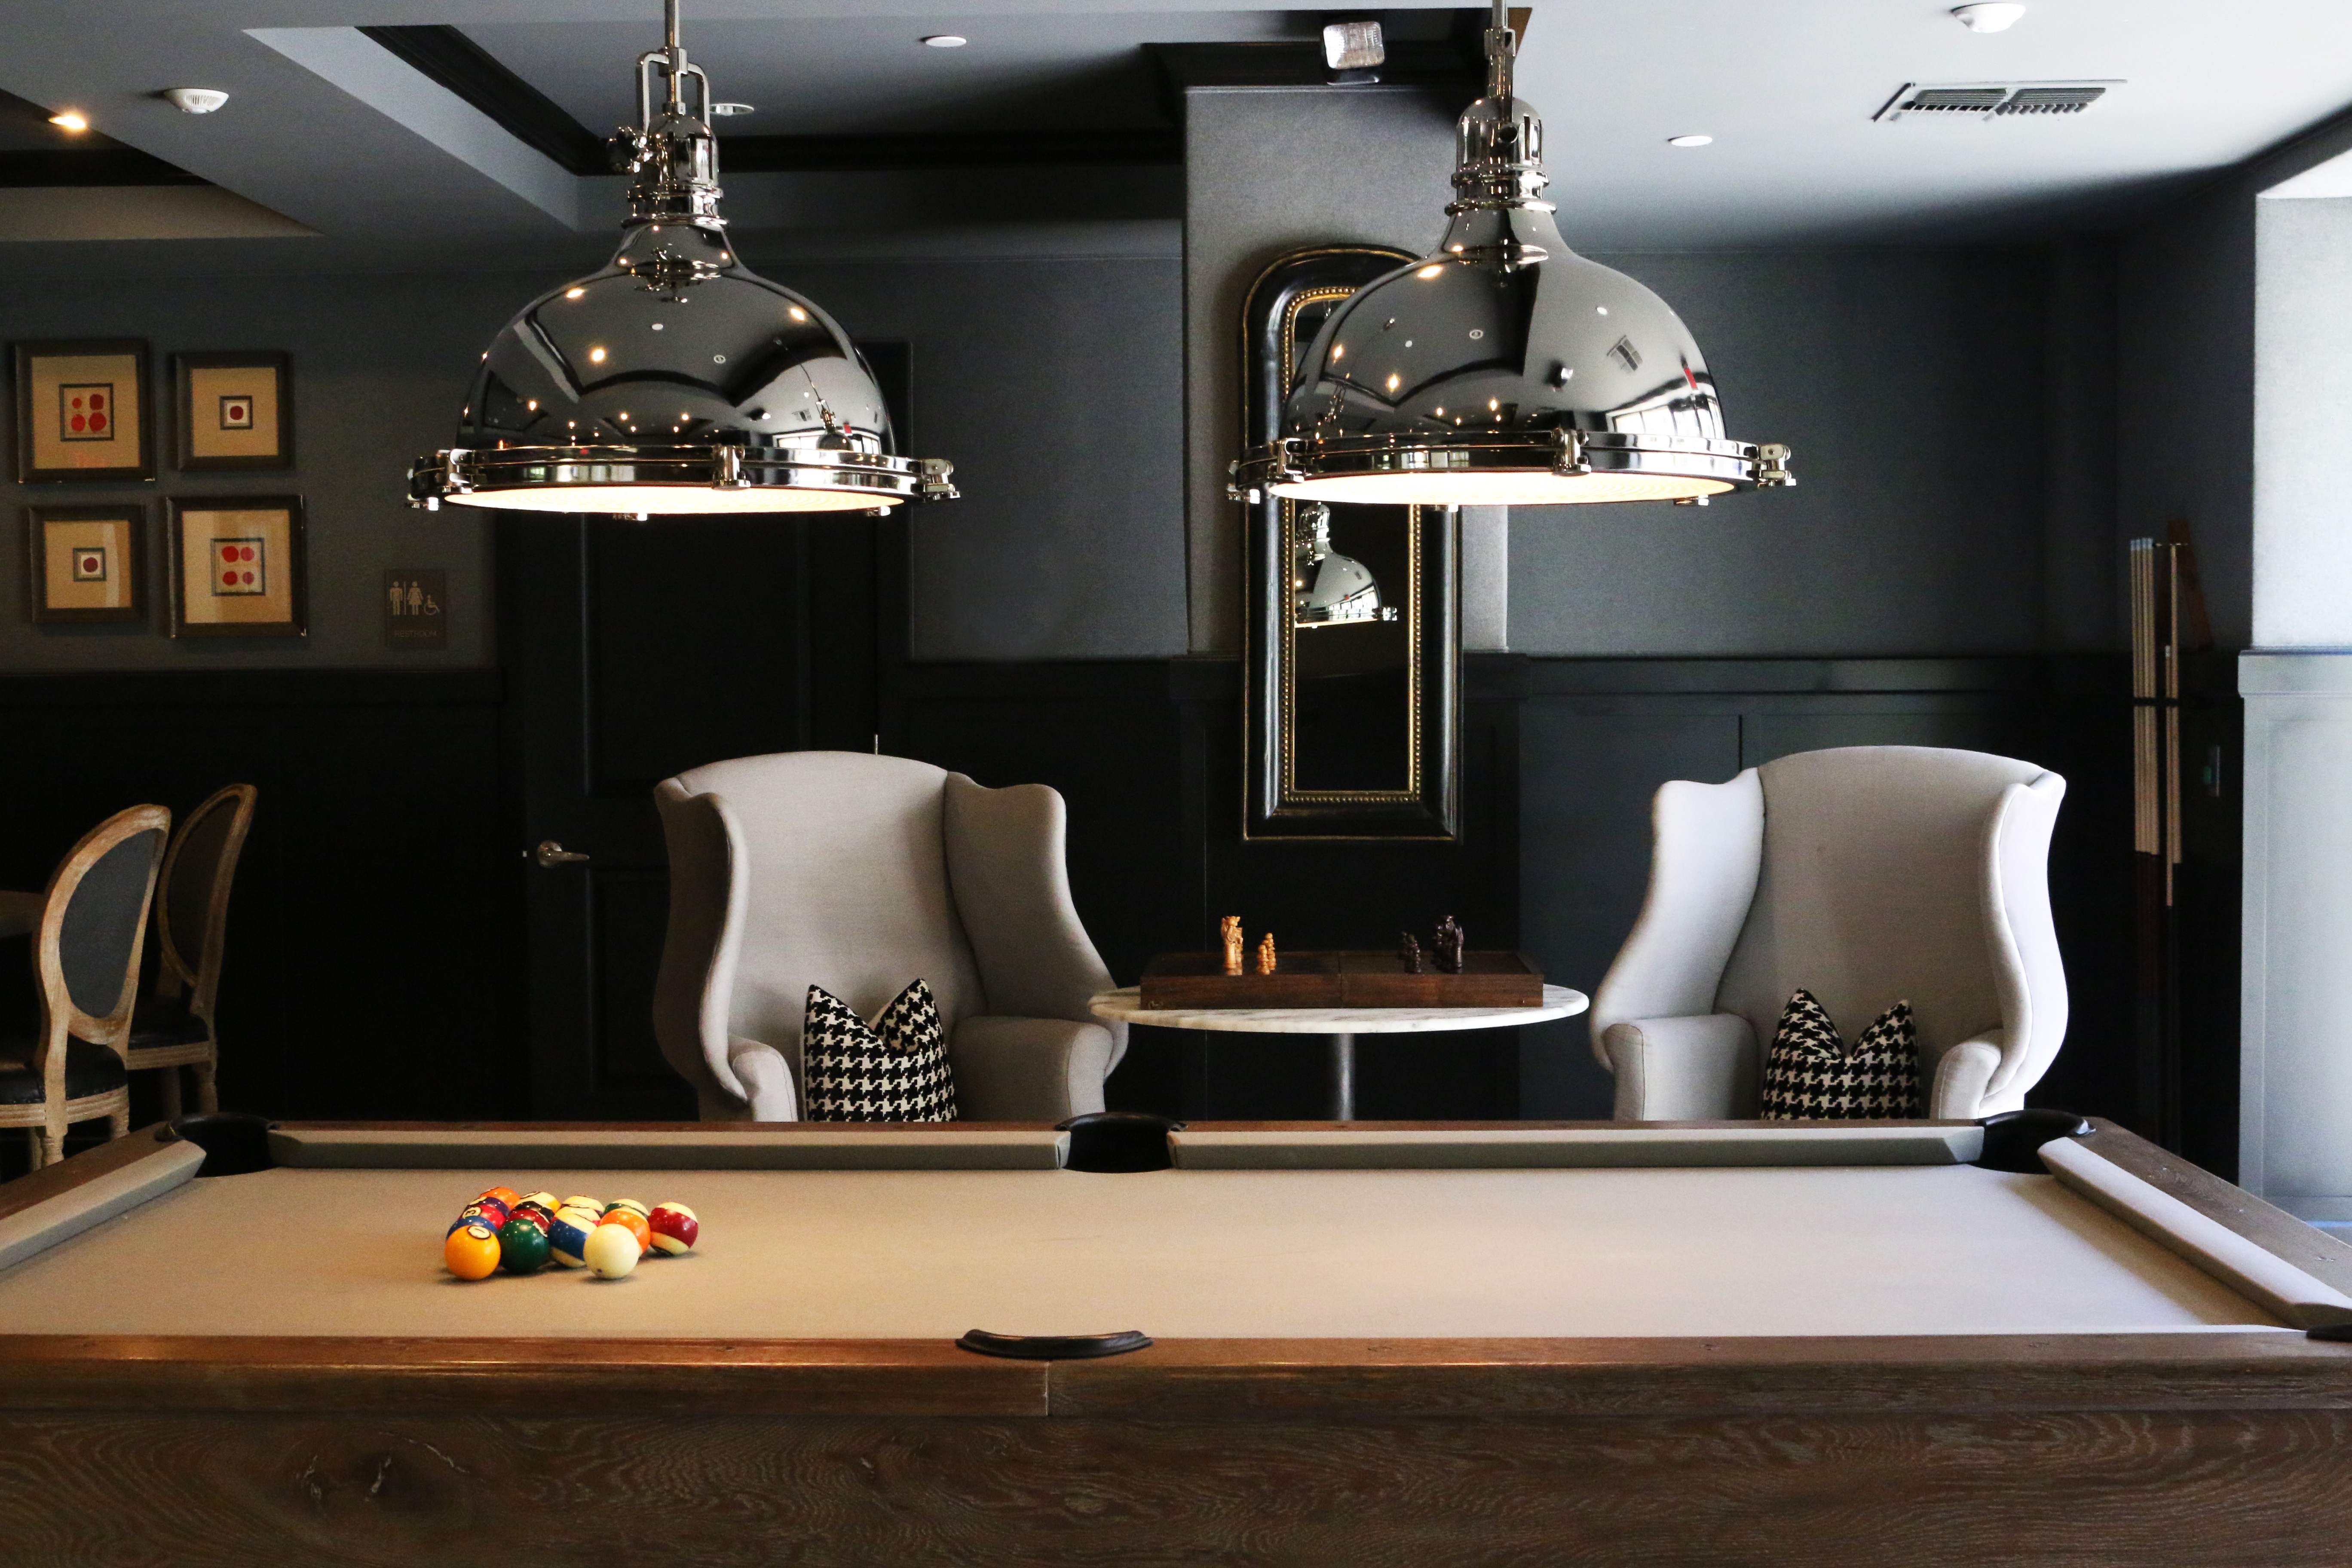
room, recreation room, living room, furniture, billiard room, interior design, table, lighting, home, design, ceiling